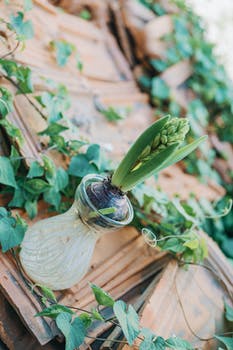
Label: No Watermark